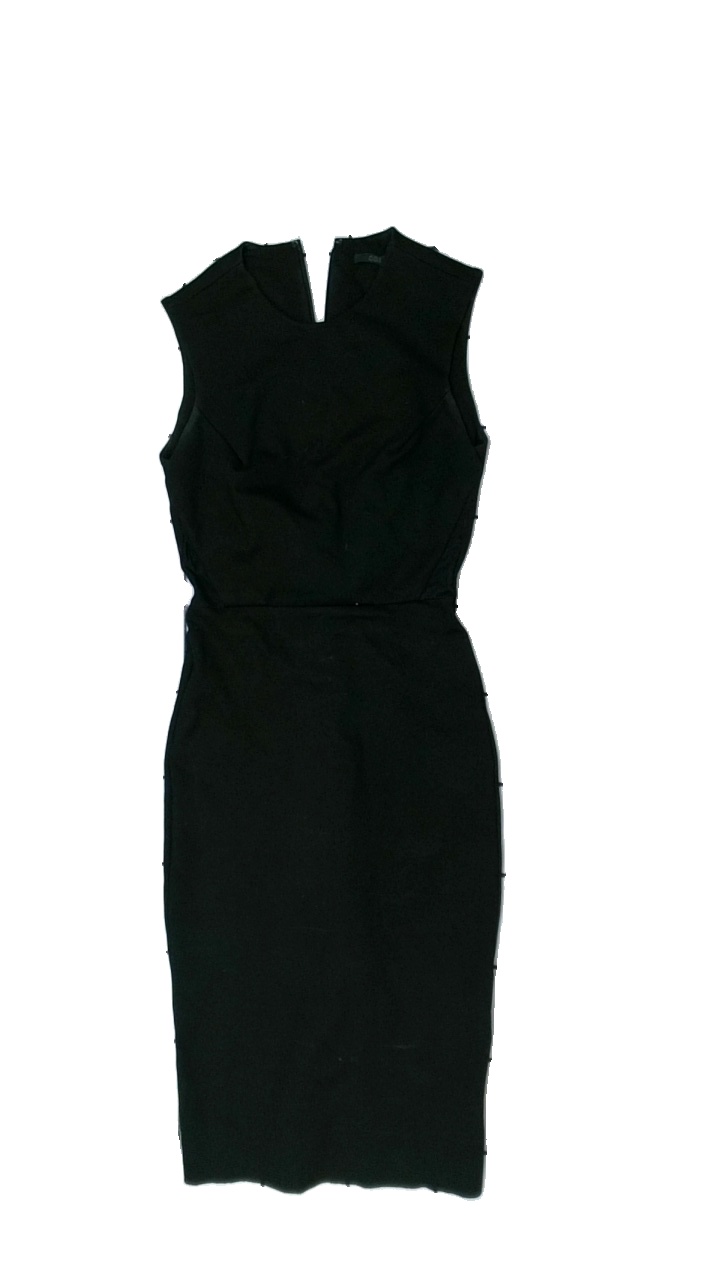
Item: Dress (Ladies)
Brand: Cos
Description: svart klänning med fläckar i armhålorna och vita streck över kjolen
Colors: Black
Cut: Regular
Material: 100% viscose
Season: All
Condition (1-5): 3
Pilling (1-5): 5
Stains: Major
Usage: Export
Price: <50